Federal impeachment trial in the United States

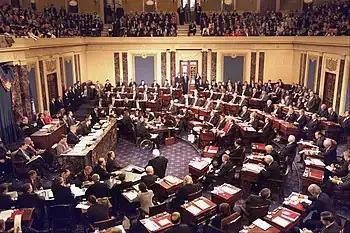
Photograph of the Senate during the 1999 impeachment trial of Bill Clinton

In the United States, a federal impeachment trial is held as the second stage of the United States federal government's two-stage impeachment process. The preceding stage is the "impeachment" itself, held by a vote in the United States House of Representatives. Federal impeachment trials are held in the United States Senate, with the senators acting as the jurors. At the end of a completed impeachment trial, the U.S. Senate delivers a verdict. A "guilty" verdict (requiring a two-thirds majority) has the effect of immediately removing an officeholder from office. After, and only after, a "guilty" verdict, the Senate has the option of additionally barring the official from ever holding federal office again, which can be done by a simple-majority vote.